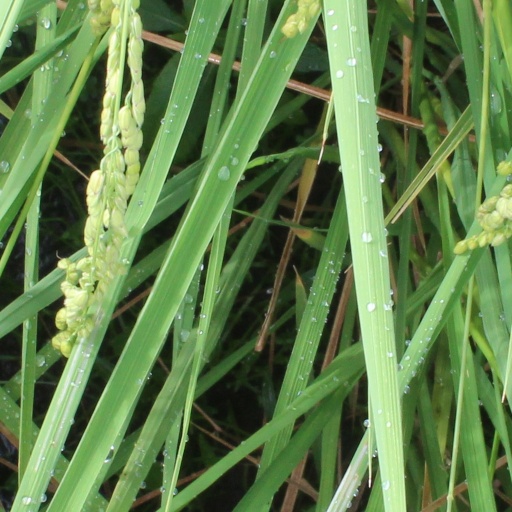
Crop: rice